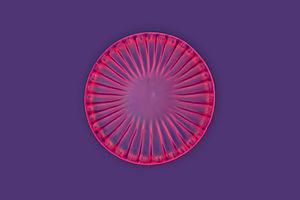
La microscopie en champ sombre est une variante de la microscopie optique connue déjà depuis plus de 250 ans. Elle conduit à un arrière-plan sombre de l'image, sur lequel les structures à observer se détachent en clair. On peut ainsi obtenir d'échantillons transparents, avec un faible contraste, des images bien résolues, contrastées, sans nécessiter une coloration préalable de l'objet. Même des échantillons vivants sont observables ainsi. Jusqu'au développement de la microscopie à contraste de phase dans les années 1930, la microscopie à fond sombre était la seule méthode de renforcement du contraste pour des objets non colorés. Pour la différencier de la microscopie à fond sombre, la technique de microscopie optique « normale » est désignée par microscopie à fond clair.